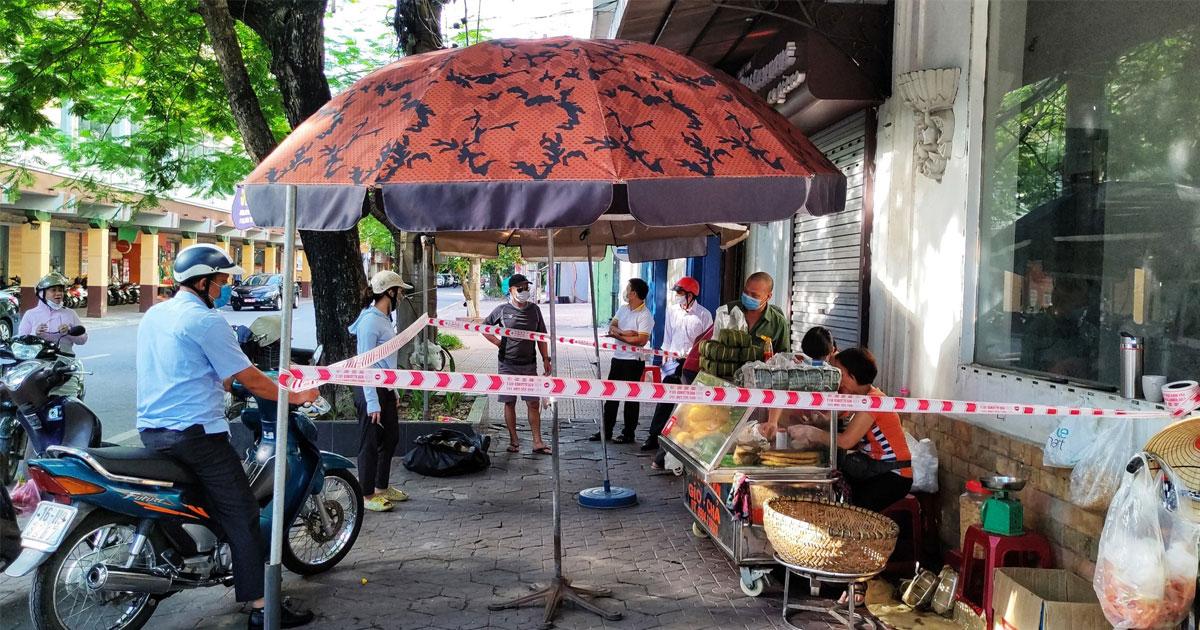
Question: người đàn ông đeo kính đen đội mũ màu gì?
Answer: người đàn ông đeo kính đen đội mũ màu đen